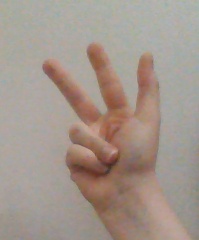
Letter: al